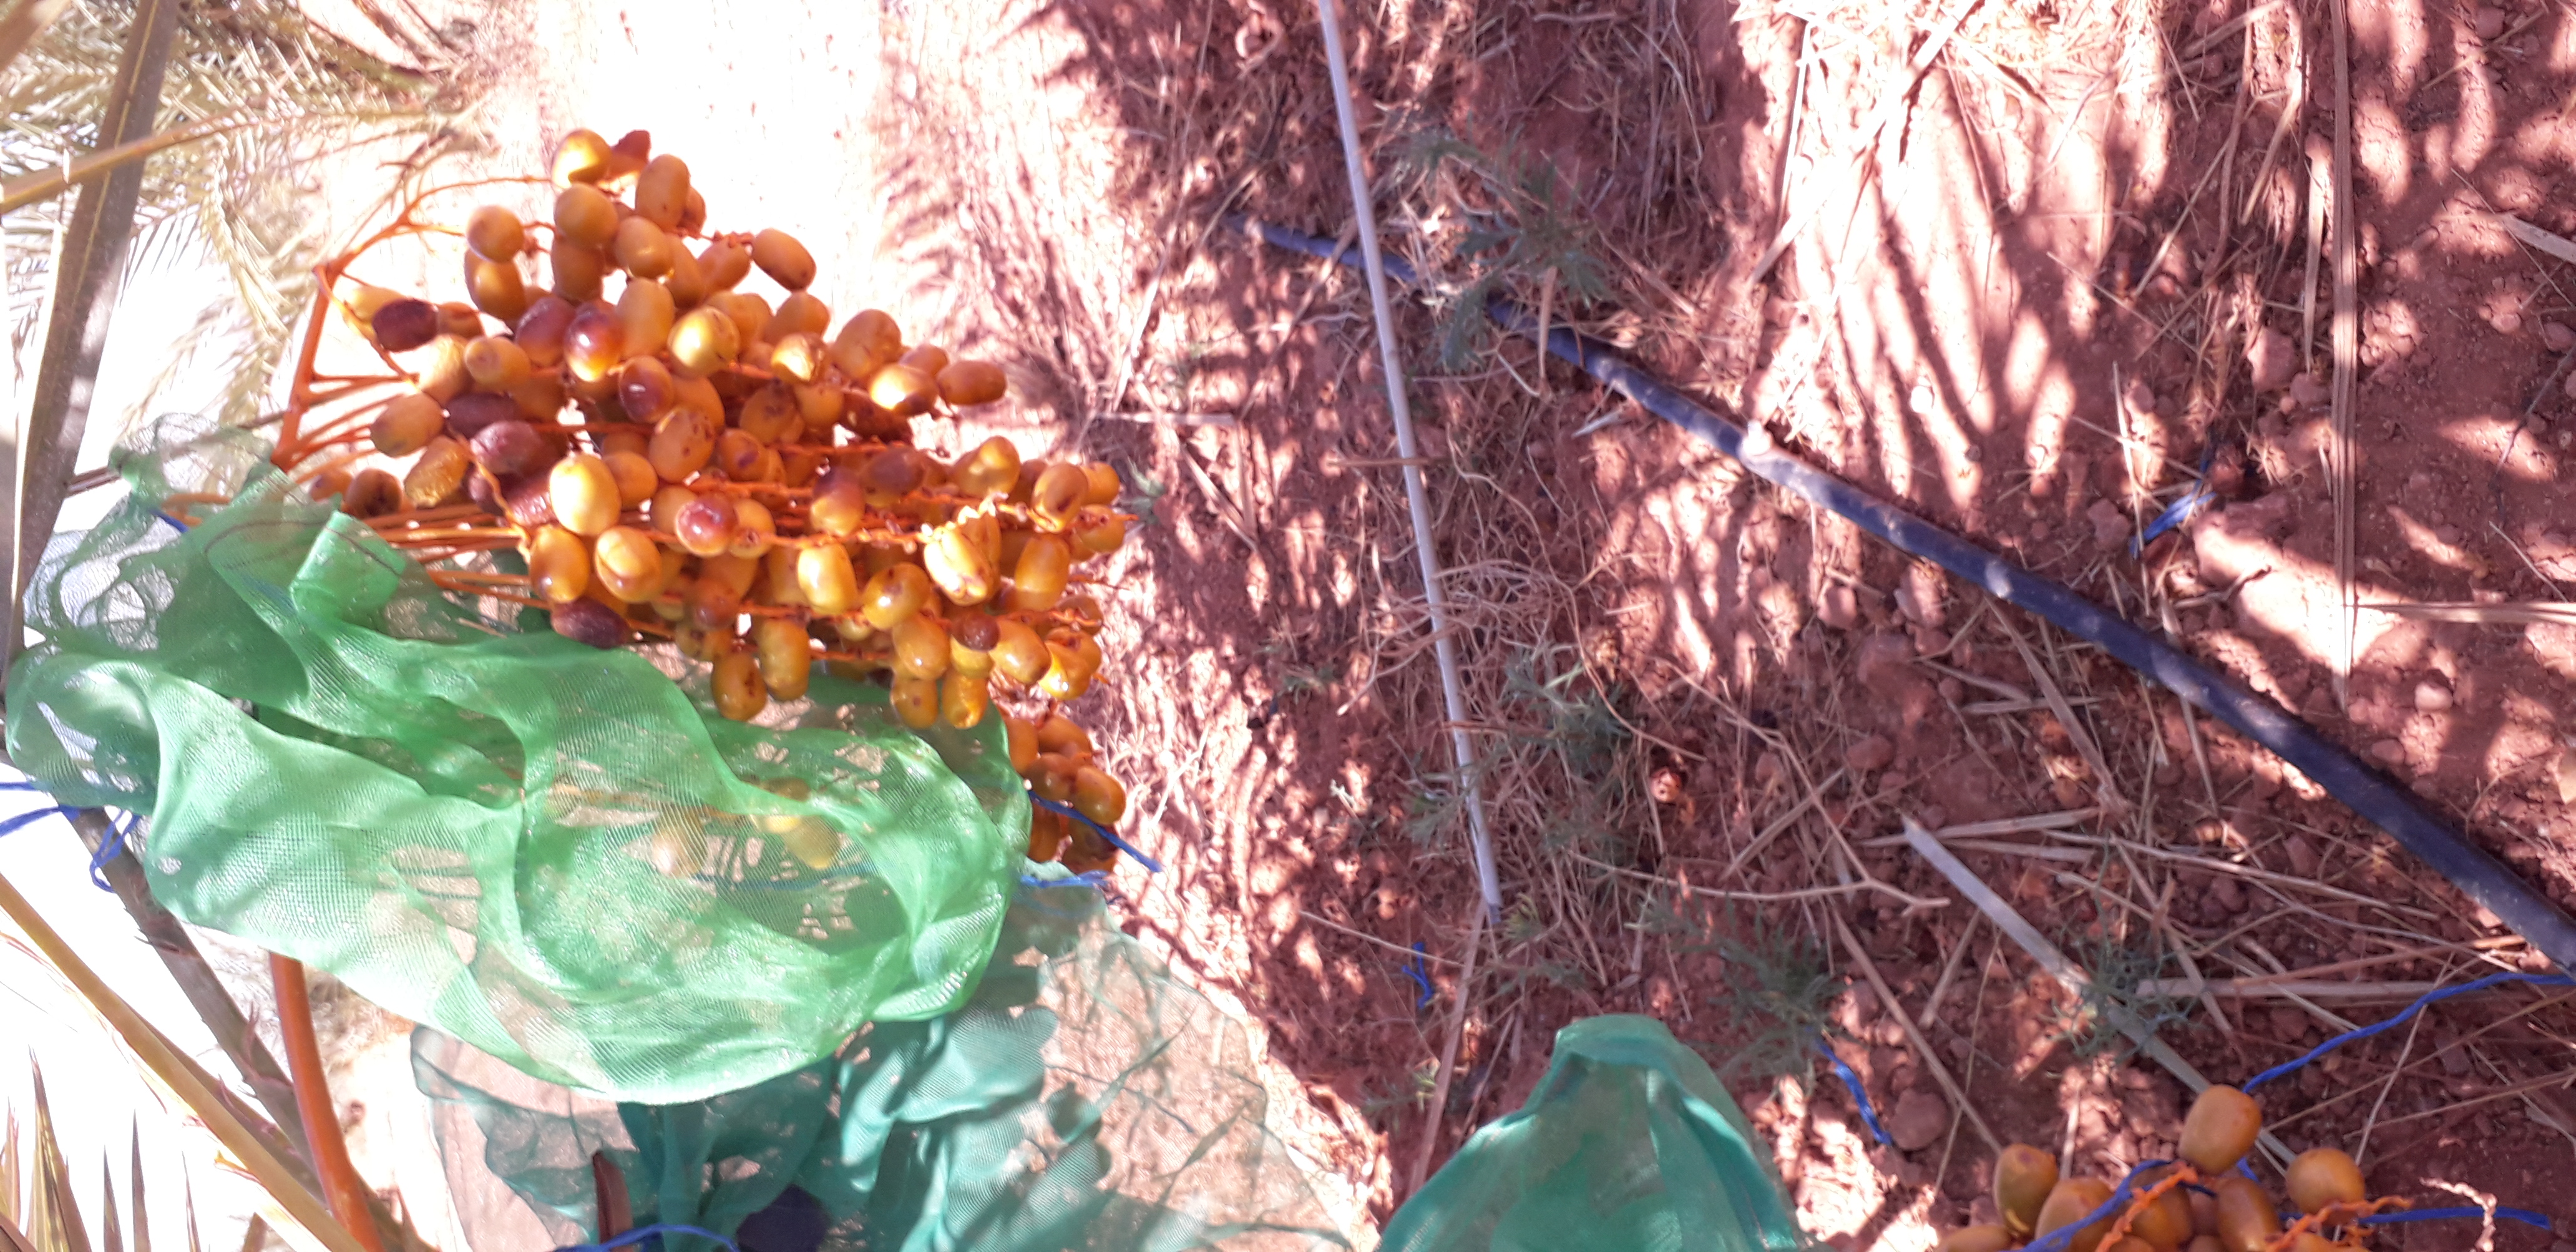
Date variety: Boufagous